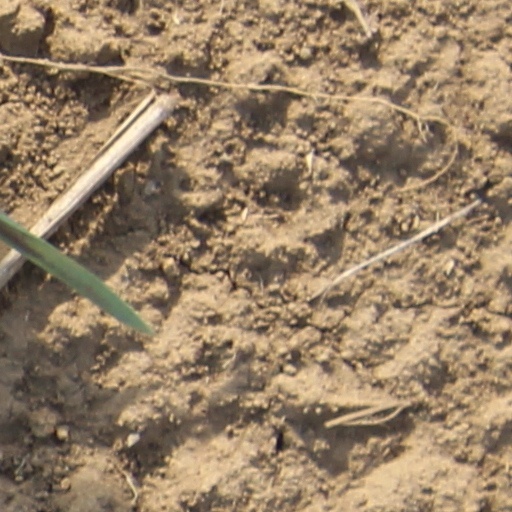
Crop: wheat